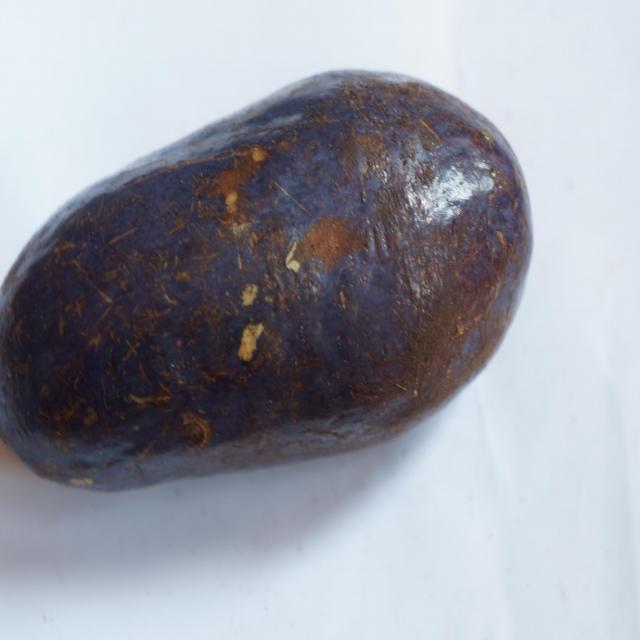
Plum grade: unaffected